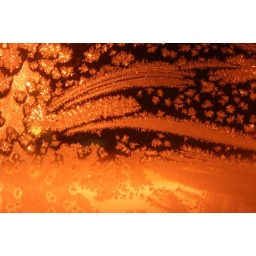
This is actually the frost on my friends front door Saturday night. There's cars passing by in the background.